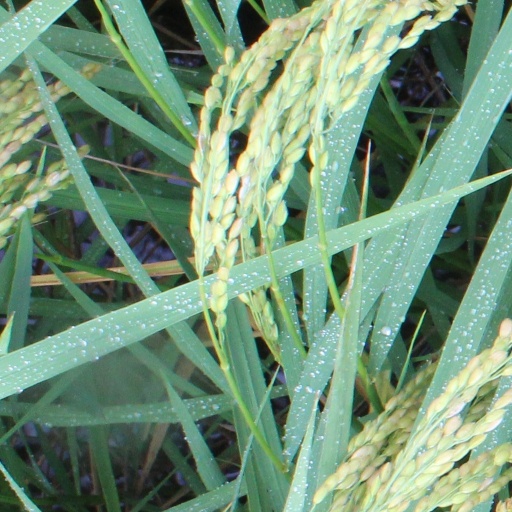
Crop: rice